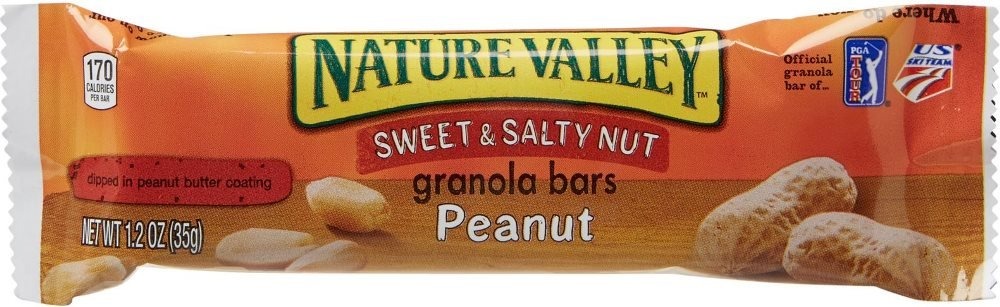
Item Name: Nature Valley Sweet & Salty Nut Granola Bar, Peanut, 1.2 oz (Pack of 64)64
Bullet Point: Perfect treat size, easy to share.
Product Description: Nature Valley Sweet & Salty Peanut Granola Bars offer a perfect balance of savory nuts and sweet granola. Each granola bar is bursting with peanuts and dipped in a creamy peanut-butter coating.
Value: 64.0
Unit: Count

Price: 7.64